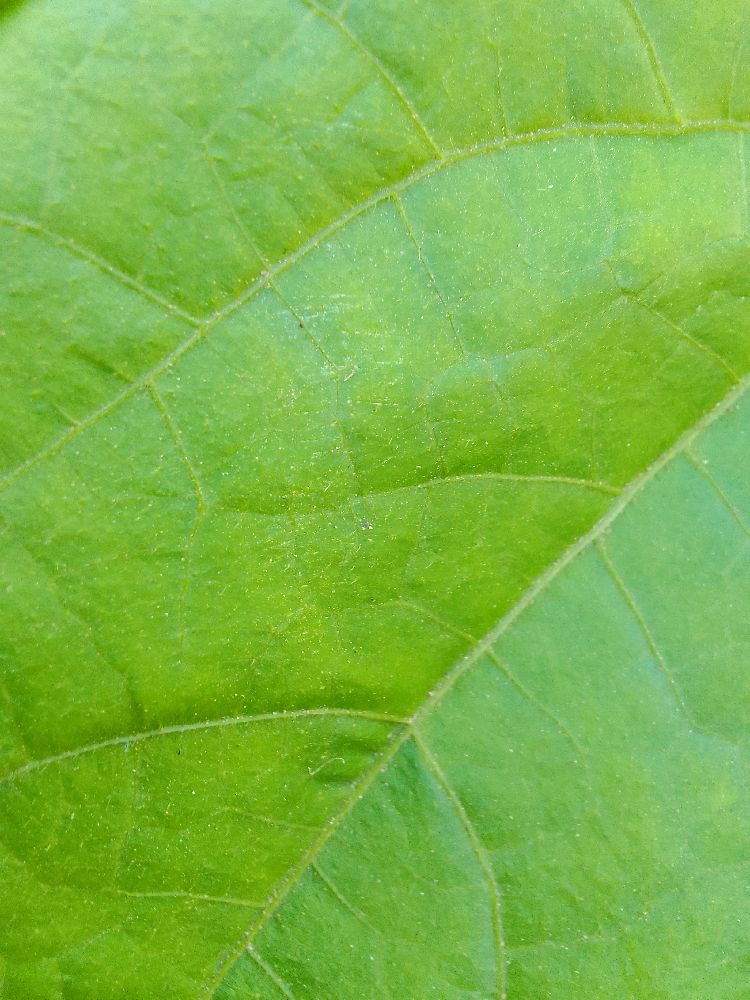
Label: healthy